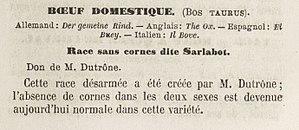
Mention d'un bœuf de race Sarlabot exposé au Jardin d'acclimatation à Paris en mai 1865. http://gallica.bnf.fr/ark:/12148/bpt6k96040364/f1.item.r
La race Sarlabot ou race désarmée ou race cotentine sans cornes ou normande améliorée est une race bovine française sans cornes créée vers 1840-1850 par Henri Philippe-Auguste Dutrône, éleveur à Trousseauville-Dives. Il souhaitait ainsi créer une race de bovins inoffensifs et éviter les accidents. Cette race connut une certaine notoriété et était en voie d'extinction vers 1900.